Aheloy Nunatak

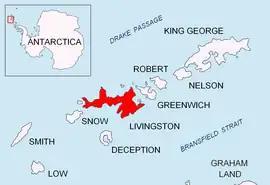
Location of Livingston Island in the South Shetland Islands.

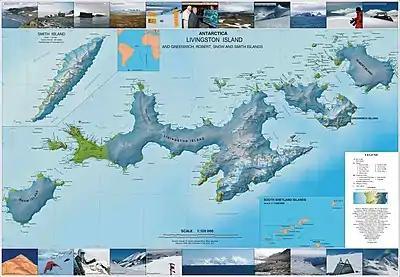
Topographic map of Livingston Island, Greenwich, Robert, Snow and Smith Islands.

Aheloy Nunatak is a rocky 390m peak in the upper Huron Glacier in Livingston Island. The peak forms the northeast extremity of a minor ridge which also features Erma Knoll and Lozen Nunatak, and is linked to Zograf Peak by Lozen Saddle. The peak was first visited on 31 December 2004 by the Bulgarian Lyubomir Ivanov from Camp Academia, and was mapped in the Bulgarian Tangra 2004/05 topographic survey. The peak was named after the Black Sea town of Aheloy, Bulgaria.